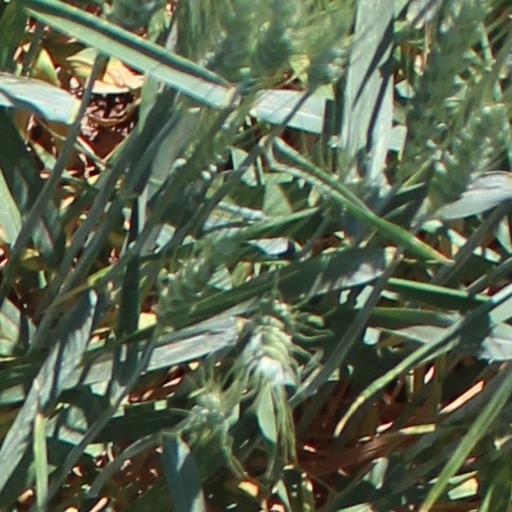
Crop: wheat